Crisis of the Third Century

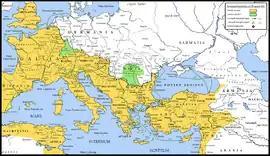
Barbarian invasions against the Roman Empire in the 3rd century

Barbarian invasions came in the wake of civil war, plague, and famine. Distress caused in part by the changing climate led various barbarian tribes to push into Roman territory. Other tribes coalesced into more formidable entities (notably the Alamanni and Franks), or were pushed out of their former territories by more dangerous peoples such as the Sarmatians (the Huns did not appear west of the Volga for another century). Eventually, the frontiers were stabilized by the Illyrian Emperors. However, barbarian migrations into the empire continued in greater and greater numbers. Though these migrants were initially closely monitored and assimilated, later tribes eventually entered the Roman Empire "en masse" with their weapons, giving only token recognition of Roman authority.